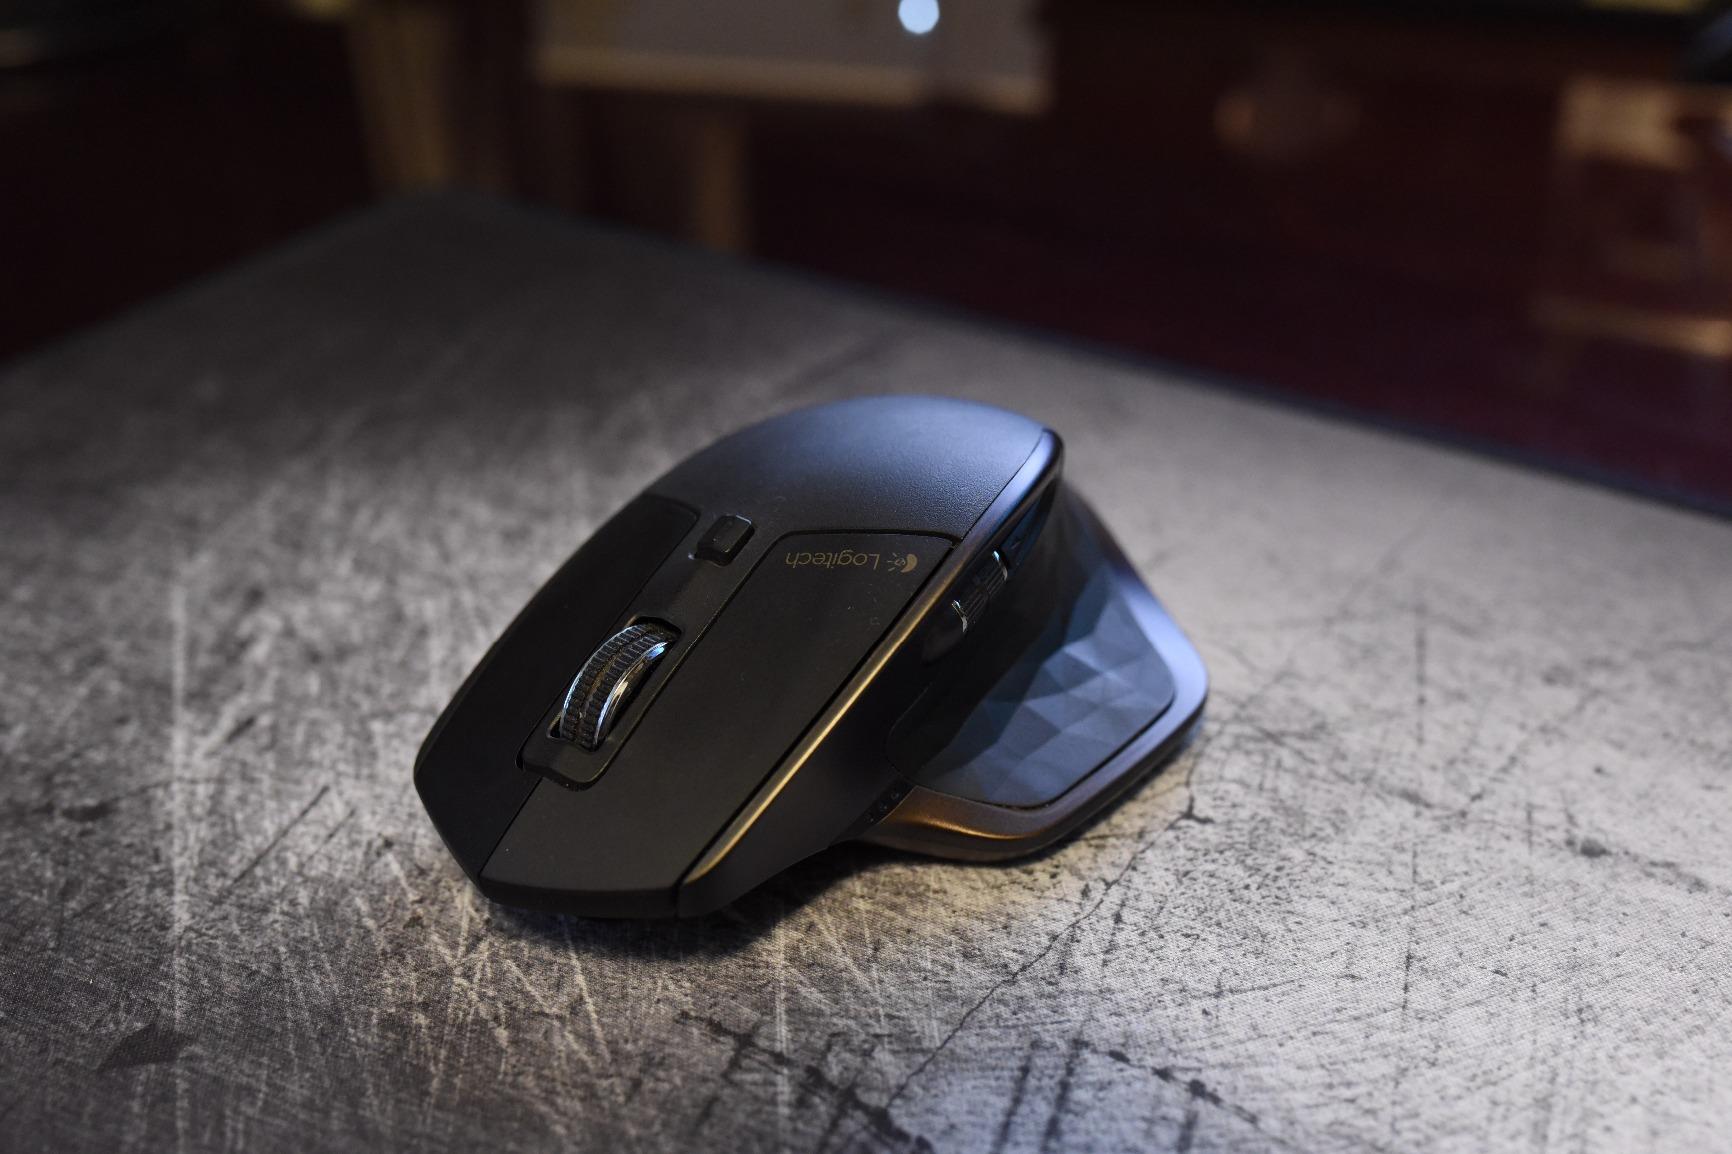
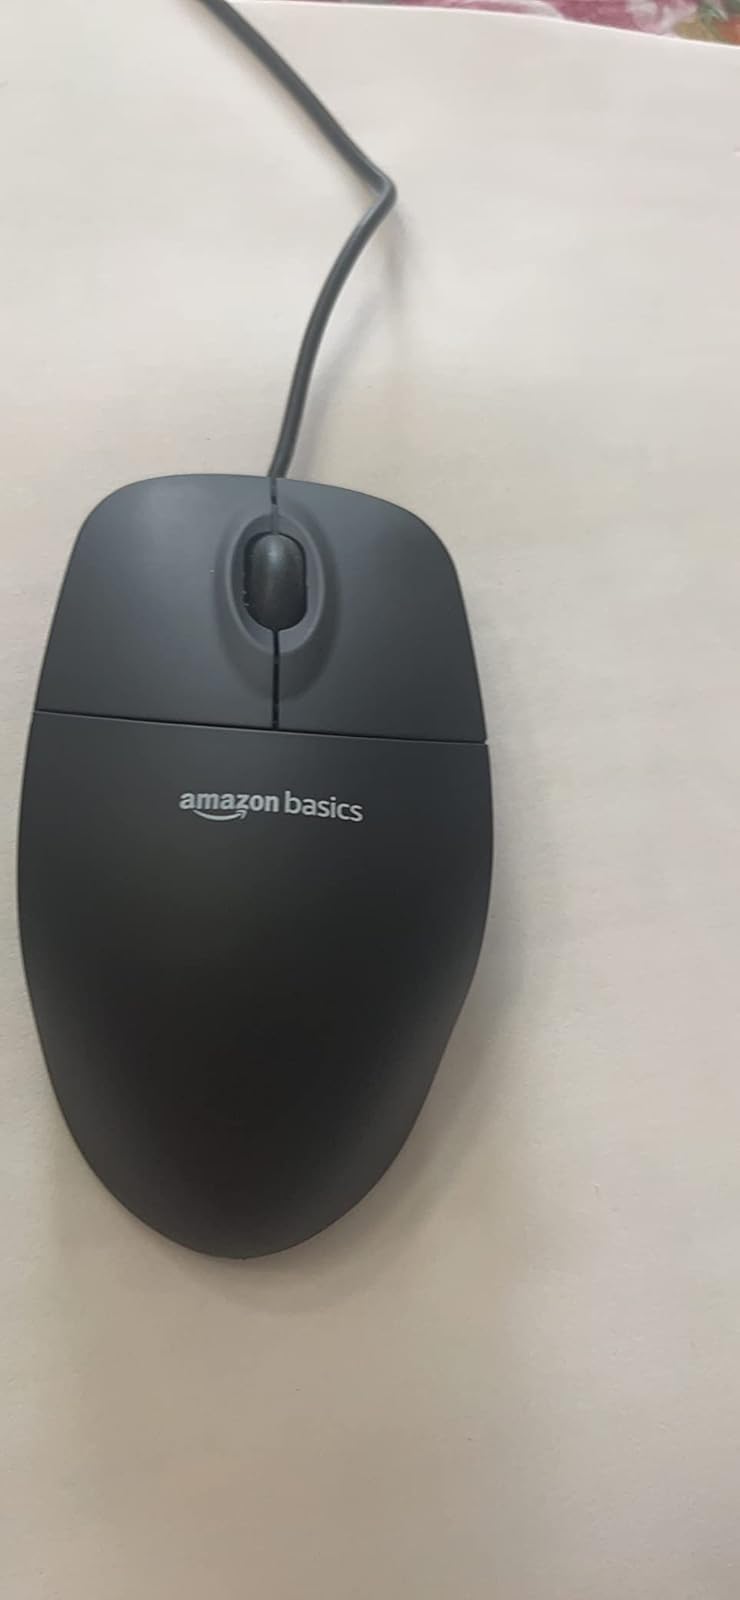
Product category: mouse
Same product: no